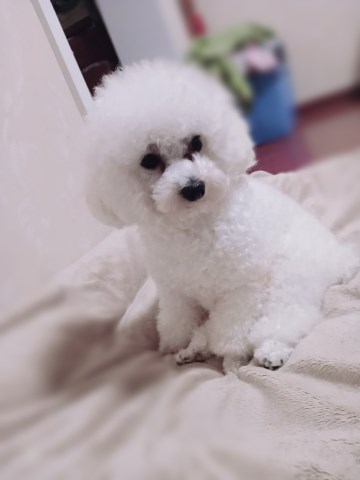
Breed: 7449-n000128-teddy